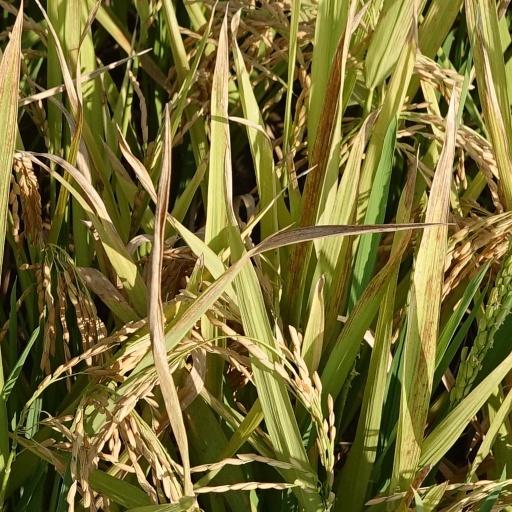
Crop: rice